District of Columbia v. Heller

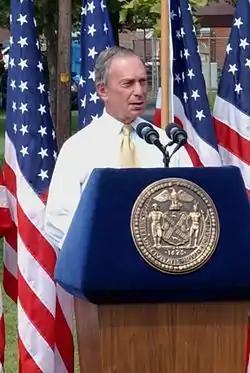
Bloomberg delivering a speech

Mayor of New York City Michael Bloomberg said that "all of the laws on the books in New York State and New York City" would be allowed by the ruling as "reasonable regulation." Robert Levy has stated that the current New York City gun laws are "not much different" from the D.C. ban that has been overturned. The National Rifle Association and other gun-rights advocates have not ruled out suing New York City, especially over the definition of "reasonable regulation".